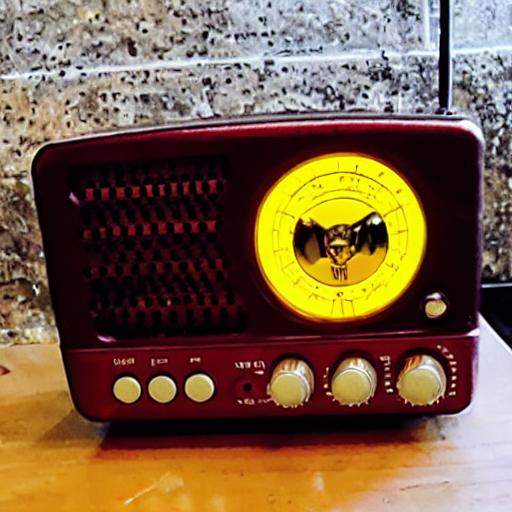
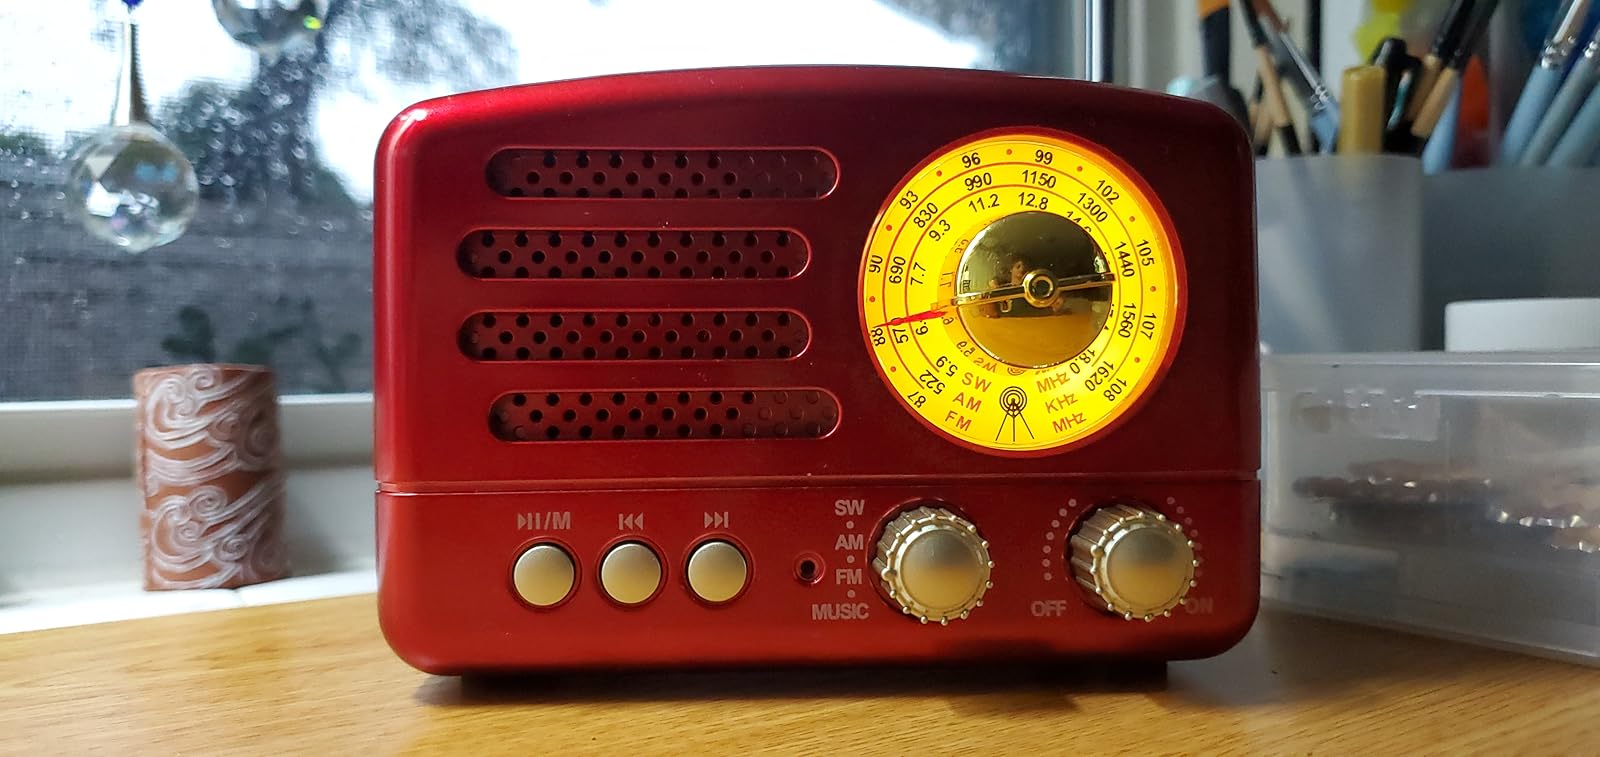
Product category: radio
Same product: no